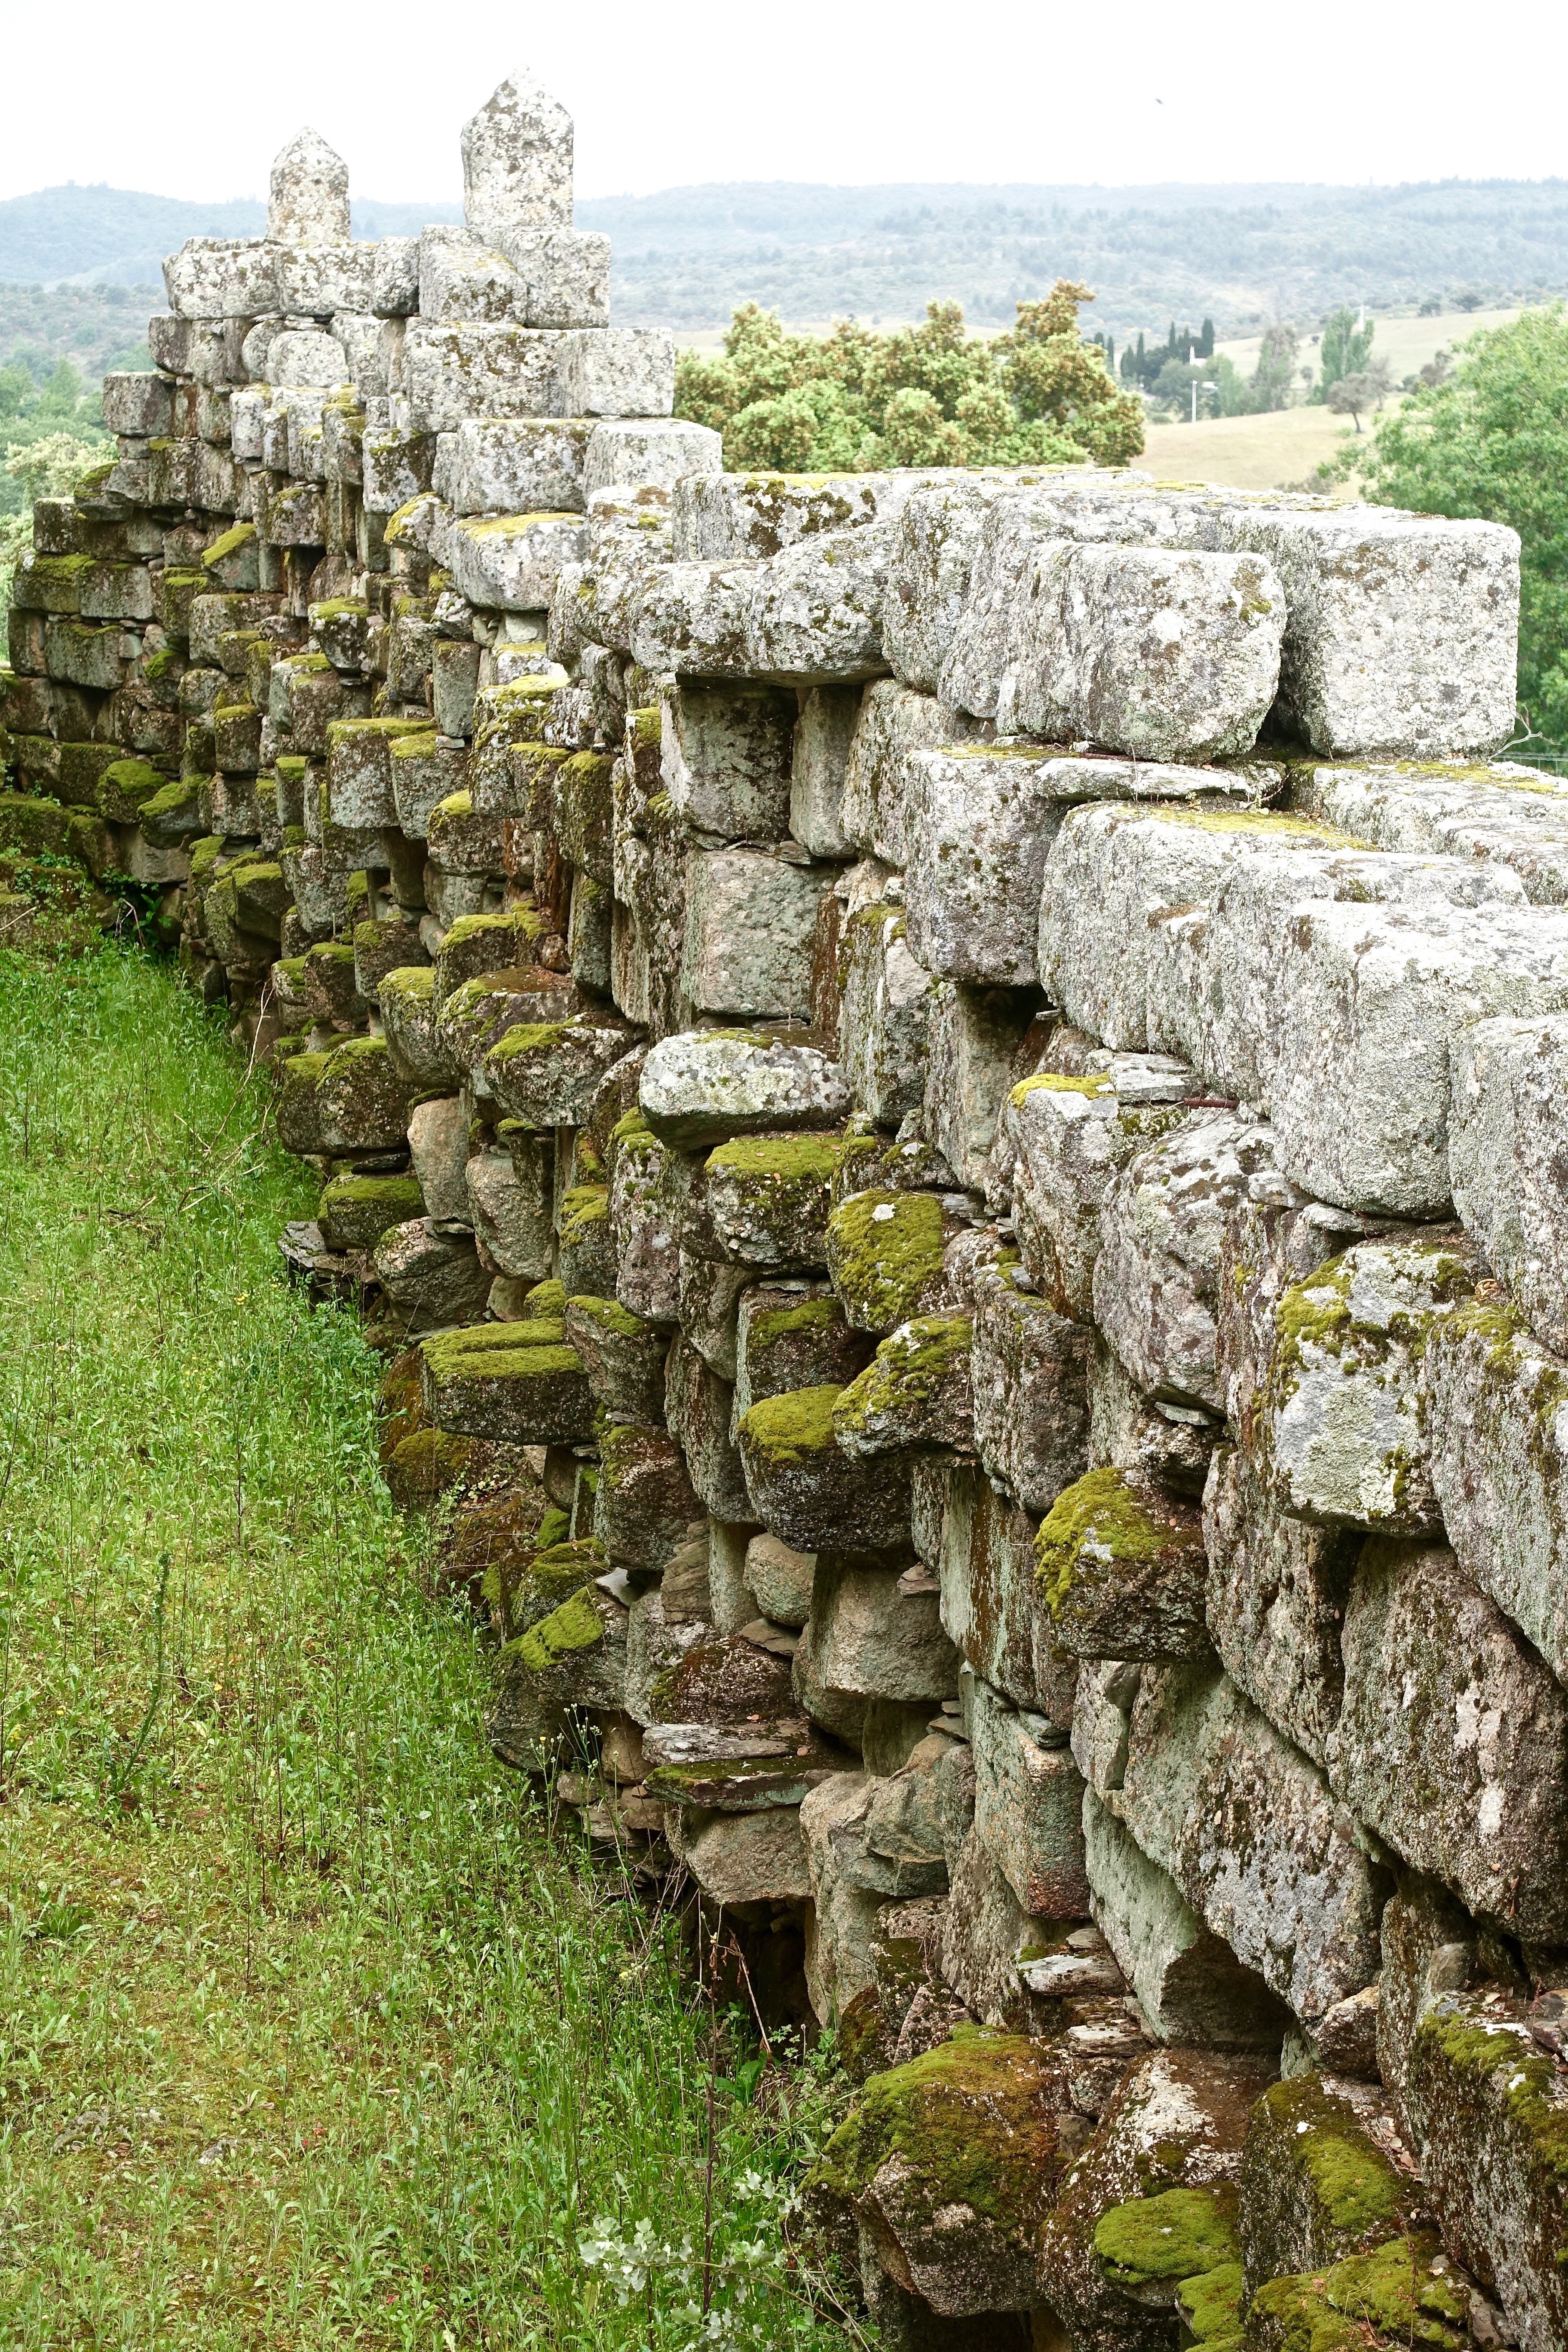
rock, building, wall, broken, ancient, stone wall, terrain, ruins, blocks, archaeological site, historic site, ancient history